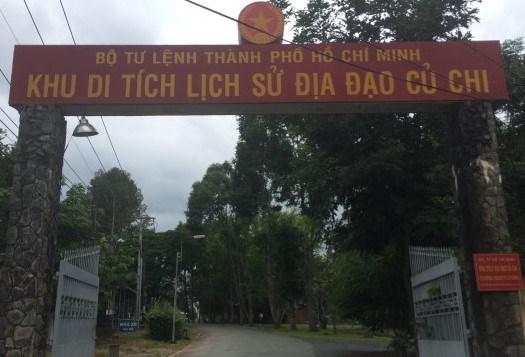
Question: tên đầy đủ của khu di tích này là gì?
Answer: tên đầy đủ của khu di tích này là khu di tích lịch sử địa đạo củ chi